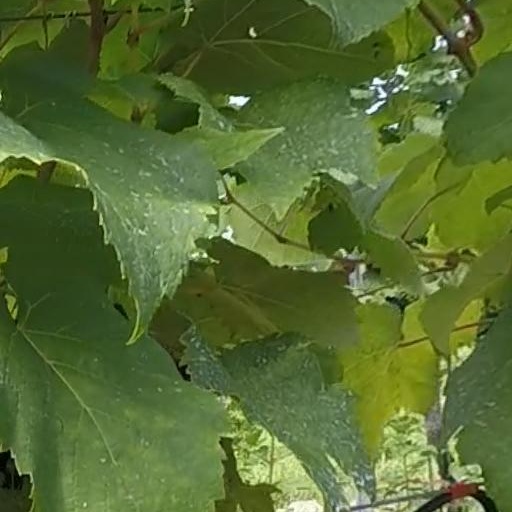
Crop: grape